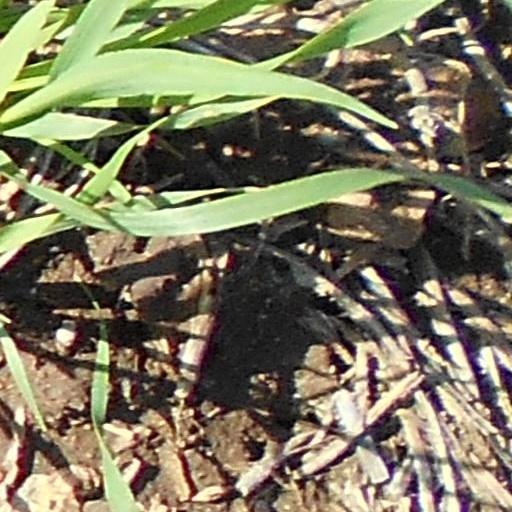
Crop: wheat